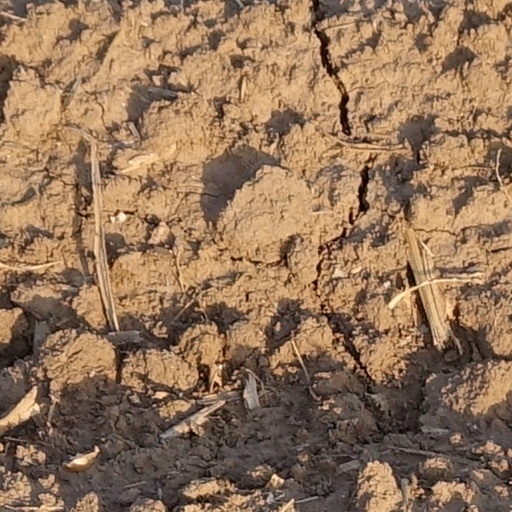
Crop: wheat